Wreaths and crowns in antiquity

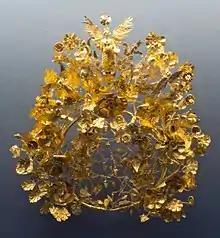
The Kritonios Crown – a 4th-century BC gold wreath from Armento, representing a crown of oak, convolvulus, narcissus, ivy, roses, and myrtle with figurines of a winged goddess and six others (Staatliche Antikensammlungen)

As can be inferred from Apuleius's "The Golden Ass" and Aristophanes's "Plutus", to wear a wreath was a sign of distinction, and an assault on a wreath's wearer was considered especially blameworthy. According to Tertullian's "De corona", the wearing of wreaths was an ancient practice. Indeed, it was rare for religious rites and cult practices to omit the wearing of wreaths. Priests wore wreaths for the performance of sacrifices, as did other participants in the ceremony and the sacrificial victim. Similarly, altars, statues, and religious buildings and accoutrements could all be wreathed. Wreaths were sacred objects, and removing one and disposing of it could not be done casually or without due reverence, neither could an unauthorized person wear one without committing sacrilege.